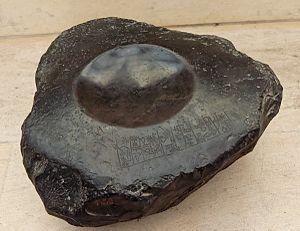
Crapaudine inscrite au nom d'Entemena, roi de Lagash. Diorite, v. 2400 av. J.-C.